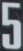
Number: 5